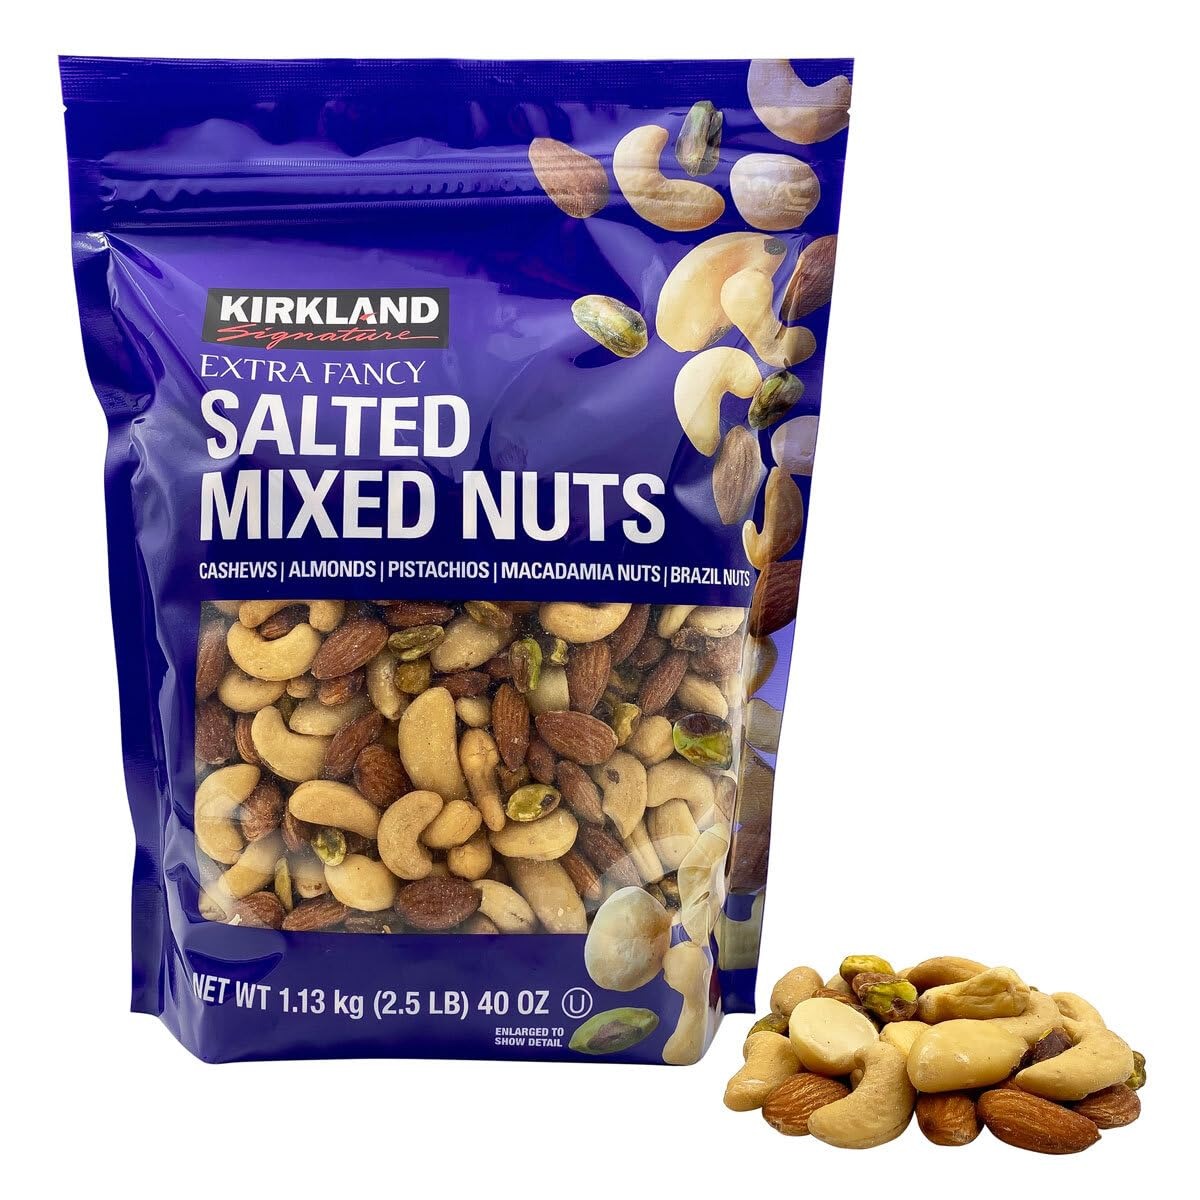
Item Name: Signature's Kirkland Fancy Mixed Nuts, 40 Oz
Bullet Point: A mix of cashews, almonds, pecans, Brazil nuts and macadamia nuts
Value: 40.0
Unit: Ounce

Price: 21.29